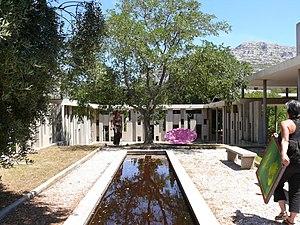
Un des patios de l'ESADMM - architecte René EGGER
L'école des Beaux-Arts de Marseille, anciennement École supérieure d'art et de design Marseille-Méditerranée est un établissement d'enseignement artistique supérieur constitué en établissement public de coopération culturelle par la ville de Marseille, et l'État en 2012. Il est sous la tutelle pédagogique du ministère de la Culture.